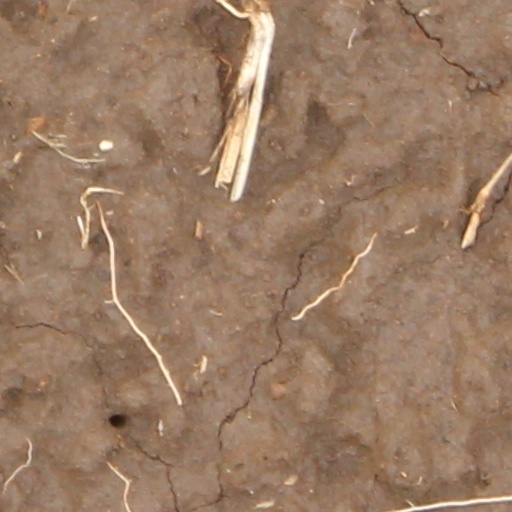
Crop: wheat